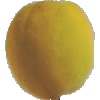
Label: Peach 2